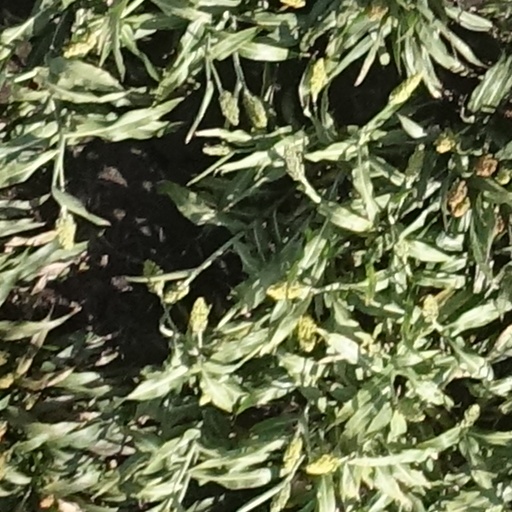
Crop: sorghum